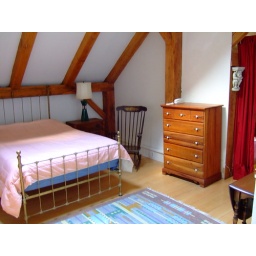
This is part of the master bedroom in the loft. The red curtain is to the adjoining bedroom. DSCF0027